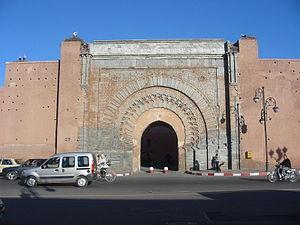
Habité dès la préhistoire par des populations berbères, le Maroc et son territoire ont connu des peuplements phéniciens, carthaginois, romains, vandales, byzantins et arabes. C'est en 788, lors de son exil qu'Idris Iᵉʳ, fuyant les persécutions du califat des Abbassides, a donné naissance à un État dans le Maghreb al-Aqsa. Depuis, le Maroc a toujours gardé, si ce n'est une indépendance absolue, du moins une très forte autonomie.
Marrakech, est une ville située dans le centre du Maroc au pied des montagnes de l'Atlas. Marrakech est surnommée « la ville rouge »ou la « ville ocre » en référence à la couleur rouge d'une grande partie de ses immeubles et ses maisons.